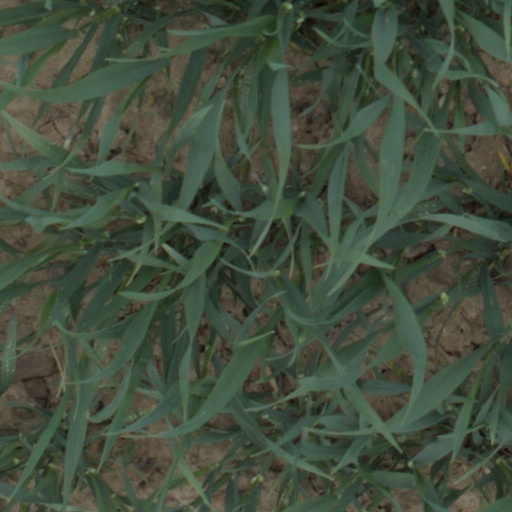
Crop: wheat